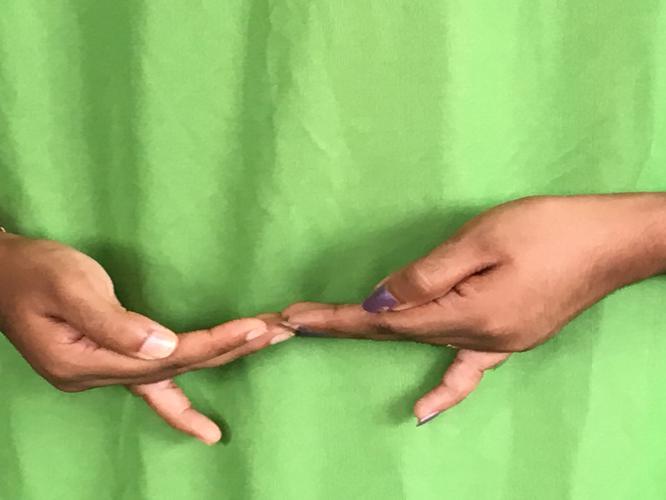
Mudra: Khatva
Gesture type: double_hand